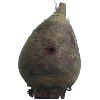
Label: beetroot